List of Tales of the Abyss episodes

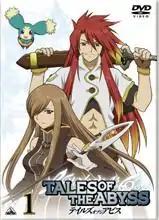
Cover of the first DVD released of the series.

The 26 episodes of the Japanese anime series "Tales of the Abyss" are jointly produced by Bandai Visual, Namco Bandai Games, and Sunrise, and are based on the PlayStation 2 game of the same name. Taking place in a fantasy world, the story focuses on Luke fon Fabre, a young swordsman whose pampered life turns upside down when he unwittingly becomes the target of a military-religious organization known as the Order of Lorelei, who believe him to be the key to an ancient prophecy. Together with his companions, Luke attempts to discover the truth and significance of his own birth, as well as unravel the mystery of The Score, the prophecy that has bound humanity's actions for thousands of years.